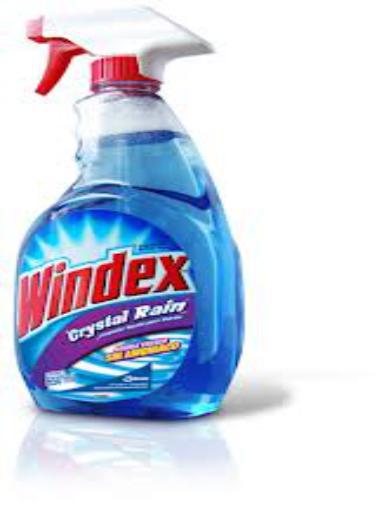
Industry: Necessities